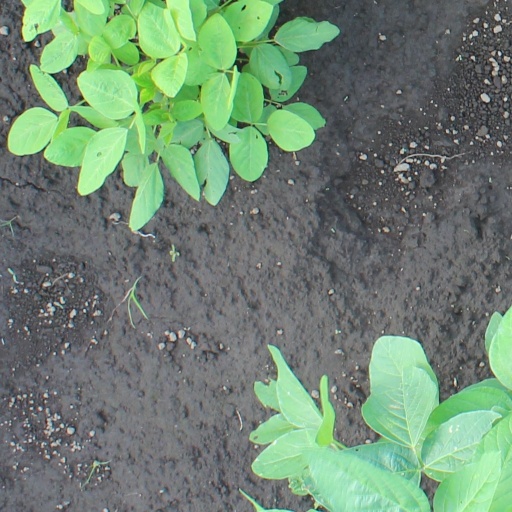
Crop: soybean